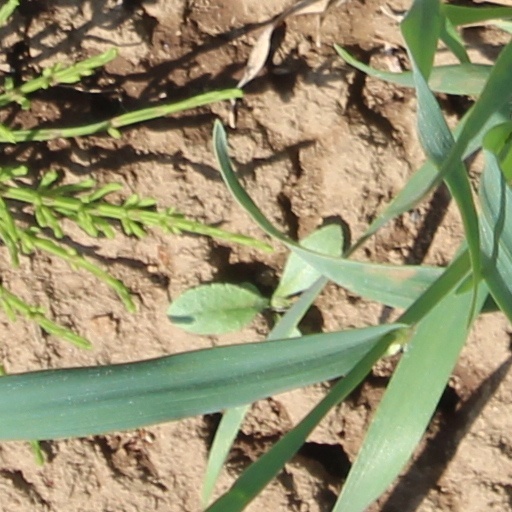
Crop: wheat